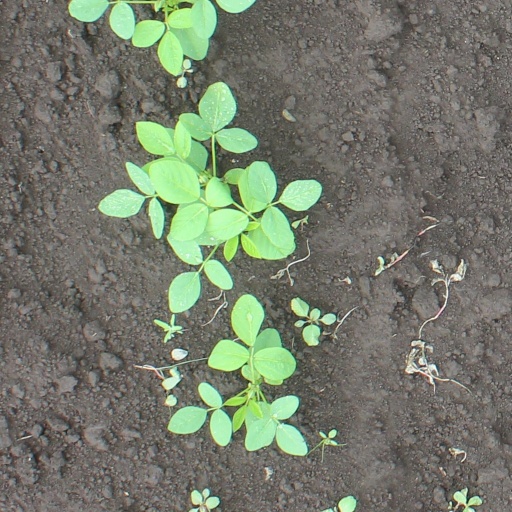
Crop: soybean